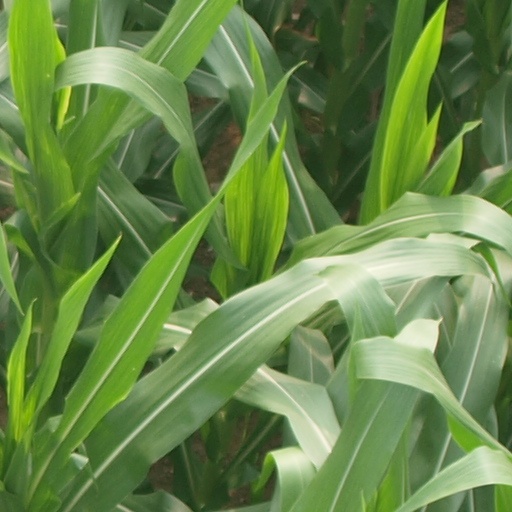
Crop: maize; corn